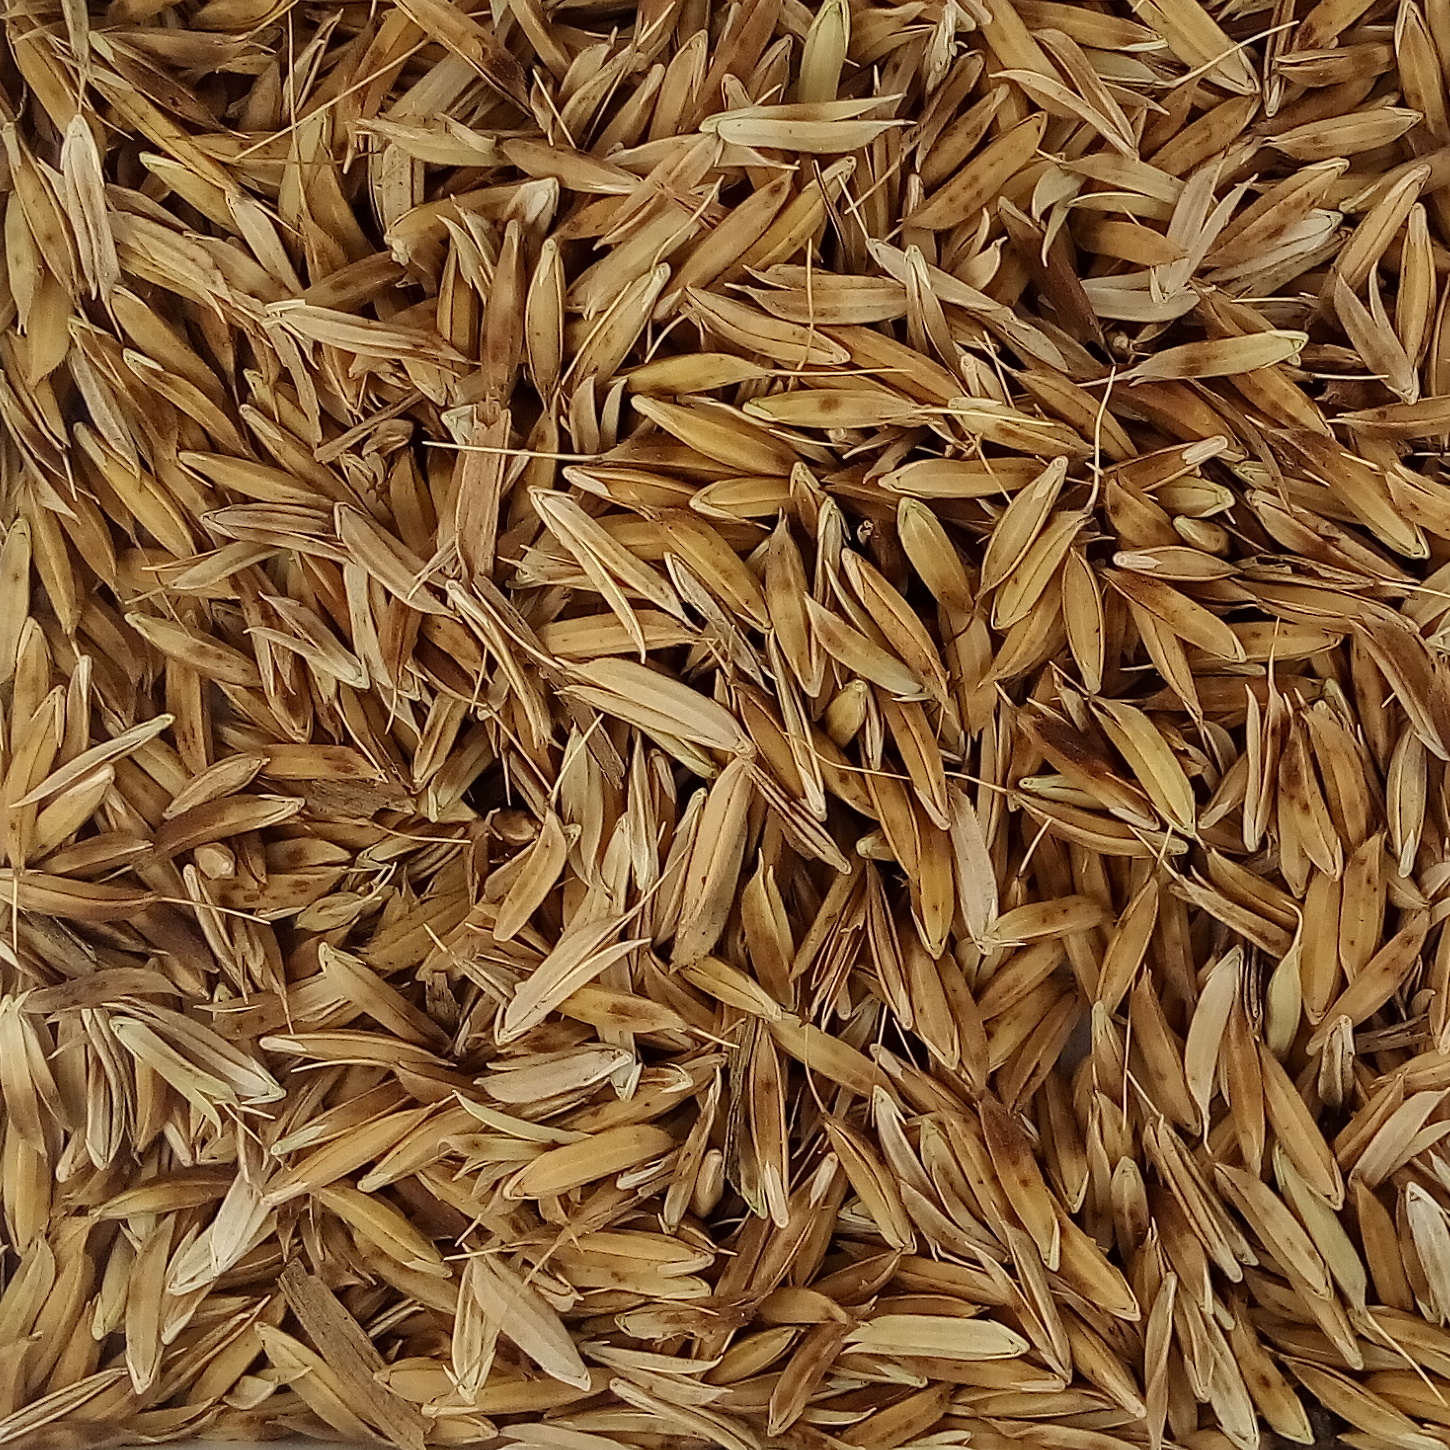
Rice seed variety: DHBT_3